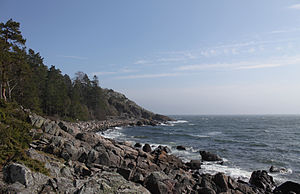
Jeløya
Sydøstkysten a Rødsåsen naturreservat
Jeløya er en af de største øer i Ydre Oslofjord, cirka 10 km lang og op til 4 kilometer bred, og vel 19 kvadratkilometer stor. Jeløya ligger i Moss kommune. Mod øst ligger øen ud mod Mossesundet, i sydøst til Værlebukta. Ud fra det sydvestlige næs ligger Gullholmen med en ubetjent fyrstation. Nordvest for Jeløya ligger Bile og Bevøya, mens nordsiden vender mod Sonskilen. Frem til 1946 var herred Jeløy en selvstændig kommune.